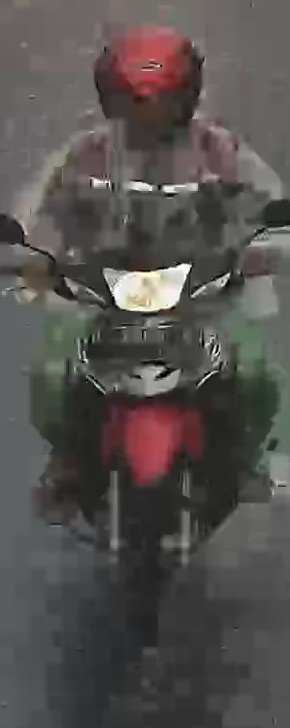
person-with-helmet: 1
person-without-helmet: 0